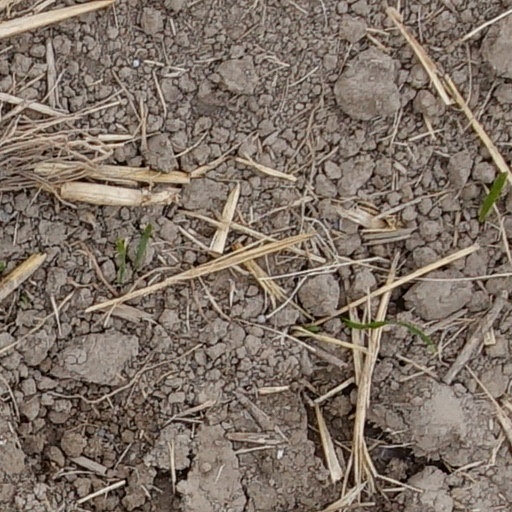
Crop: wheat